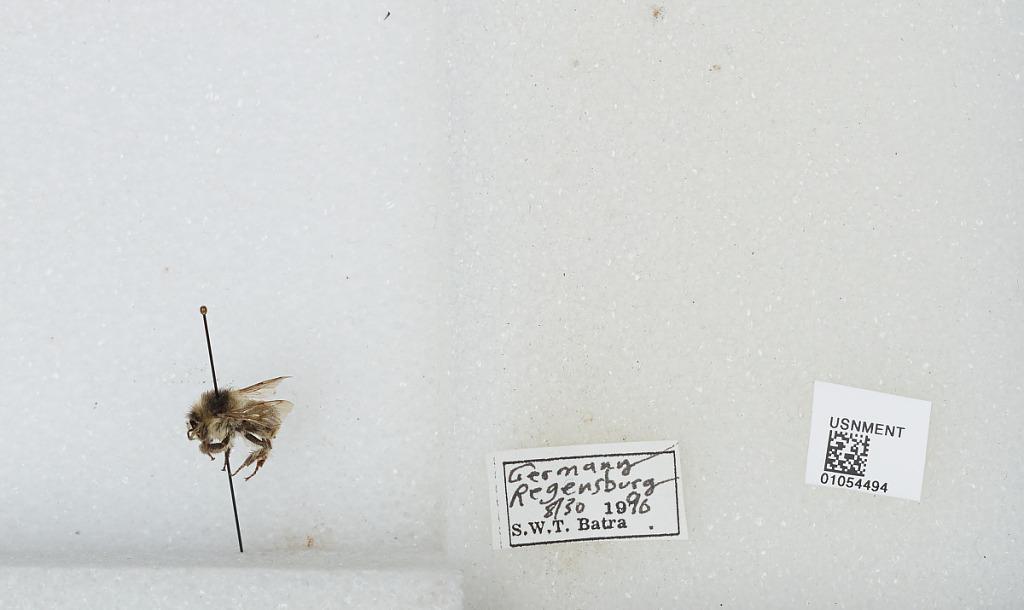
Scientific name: Bombus sp.
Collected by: S. Batra
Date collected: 1990-8-30
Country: Germany
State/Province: Bavaria
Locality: Regensburg
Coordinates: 49.0131, 12.1008